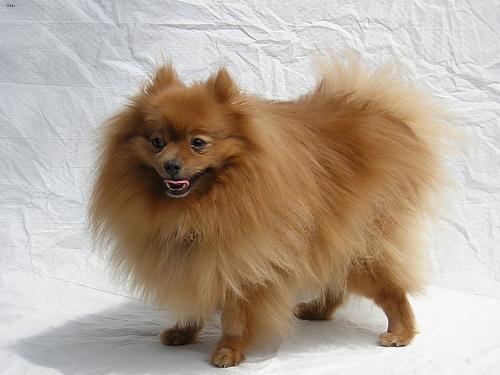
pomeranian